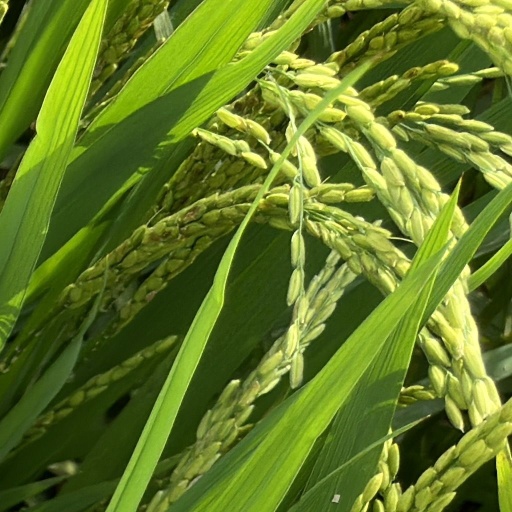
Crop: rice